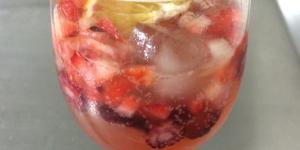
sangria de cava dulce